Nine News Melbourne

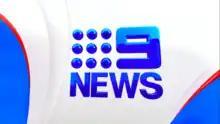

Nine News Melbourne is the weeknight, flagship news bulletin of the Nine Network in Australia, screened in Melbourne, Tasmania, and across Victoria.